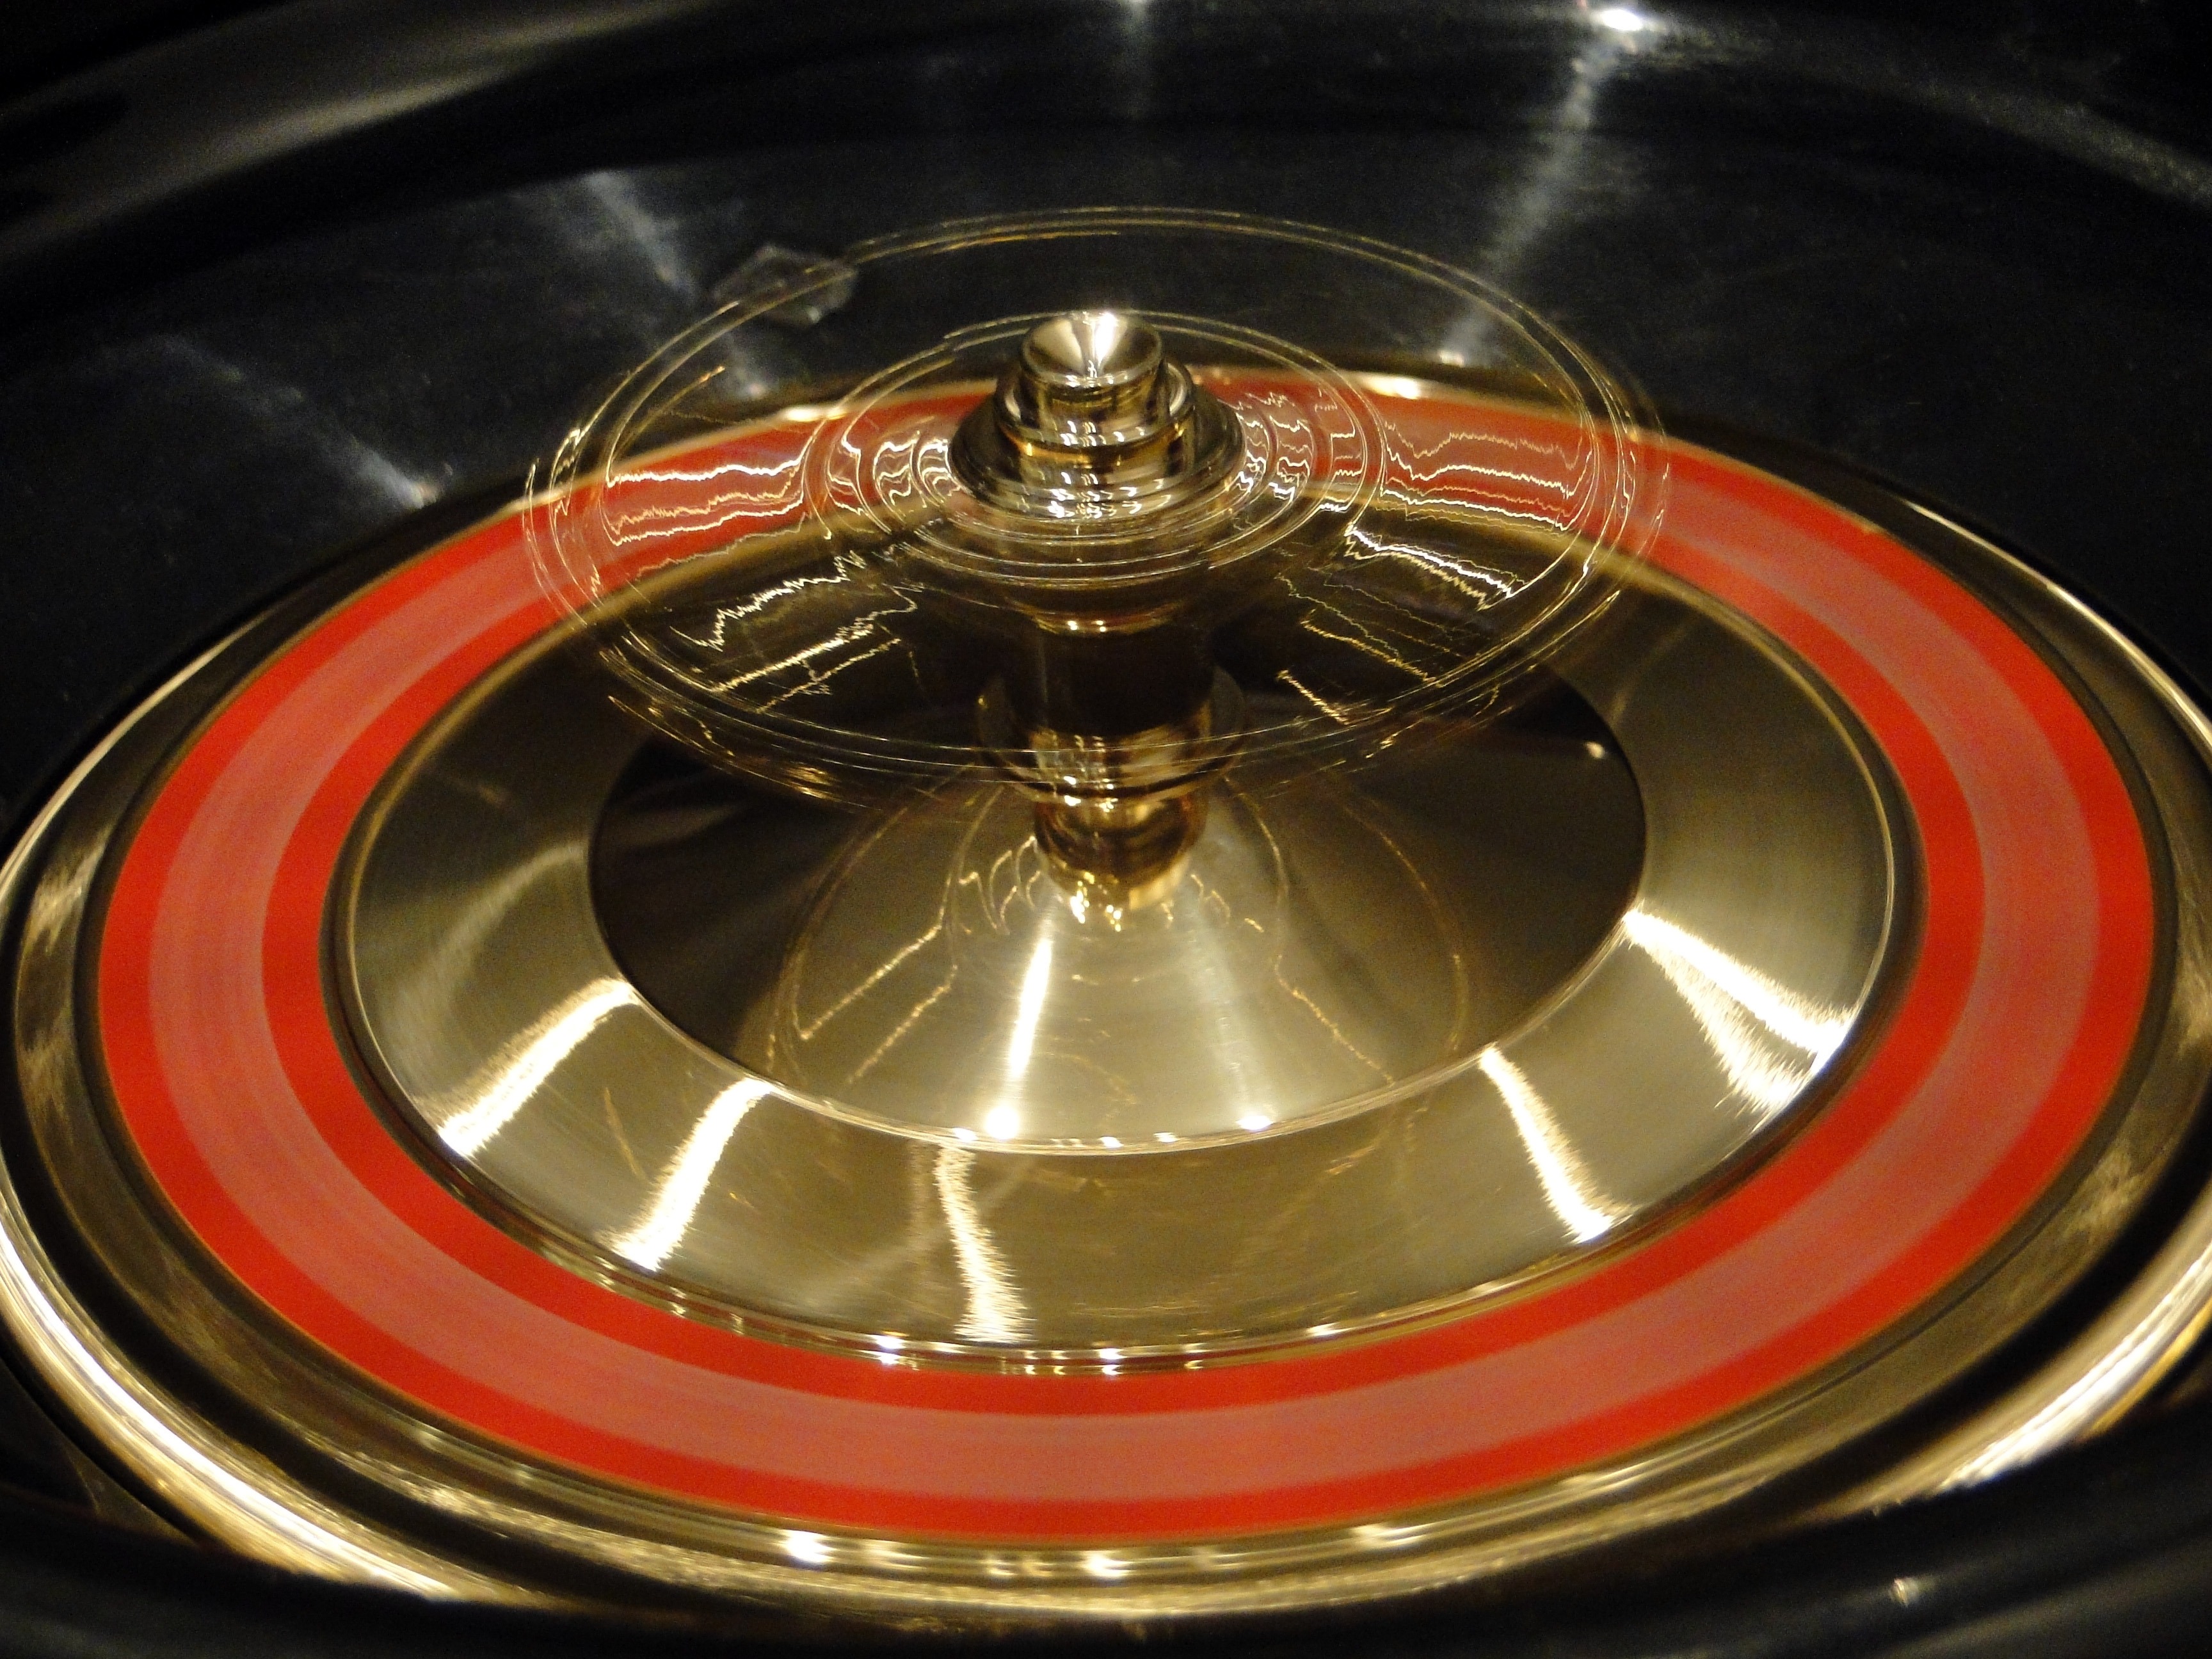
wheel, spoke, circle, numbers, rim, casino, games, hubcap, betting, bet, roulette, by turning